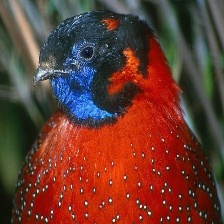
Species: SATYR TRAGOPAN
Scientific name: TRAGOPAN SATYRA